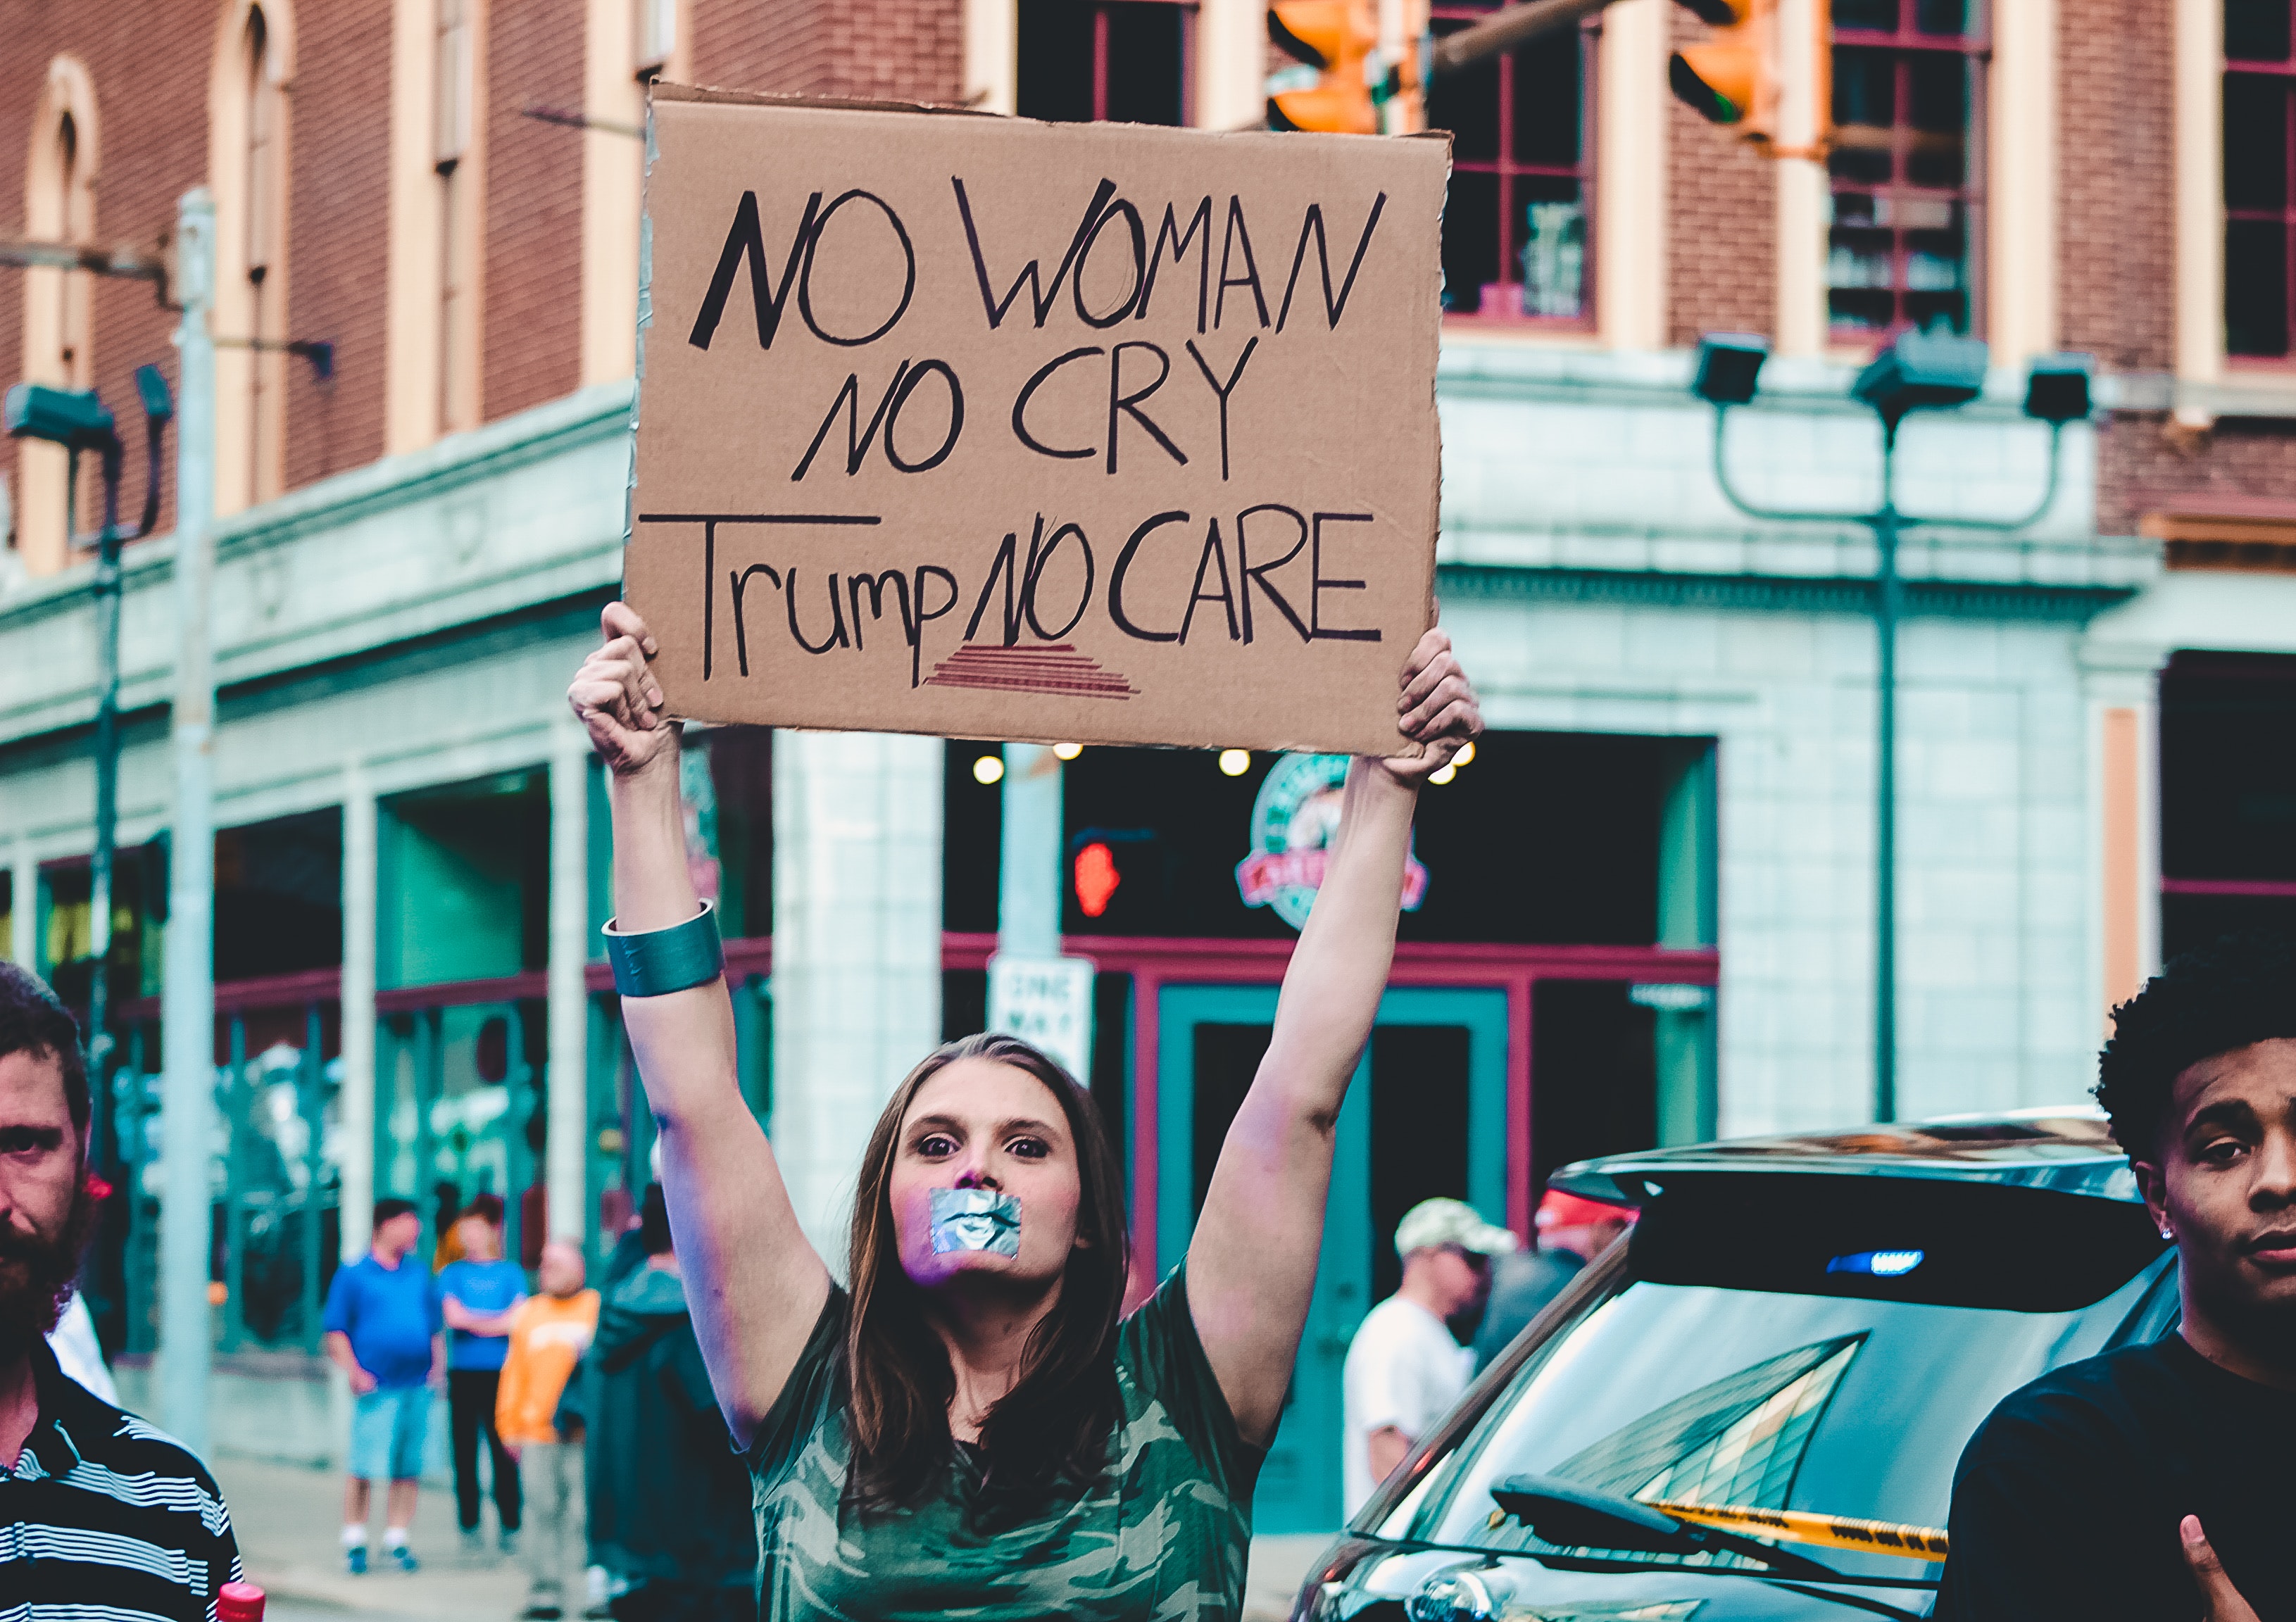
protest, demonstration, street, advertising, girl, crowd, fun, city, vehicle, product, block party